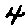
Label: 4